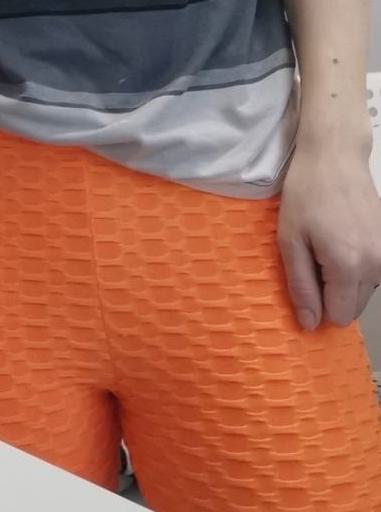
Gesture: no_gesture